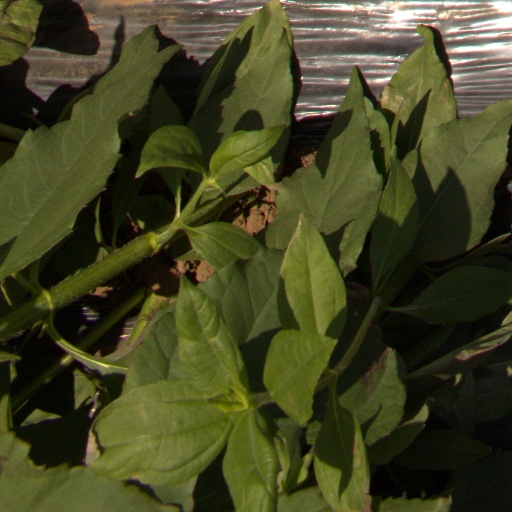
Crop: Jerusalem artichoke